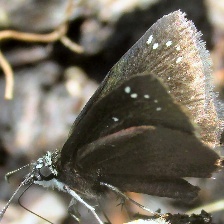
Species: SOOTYWING